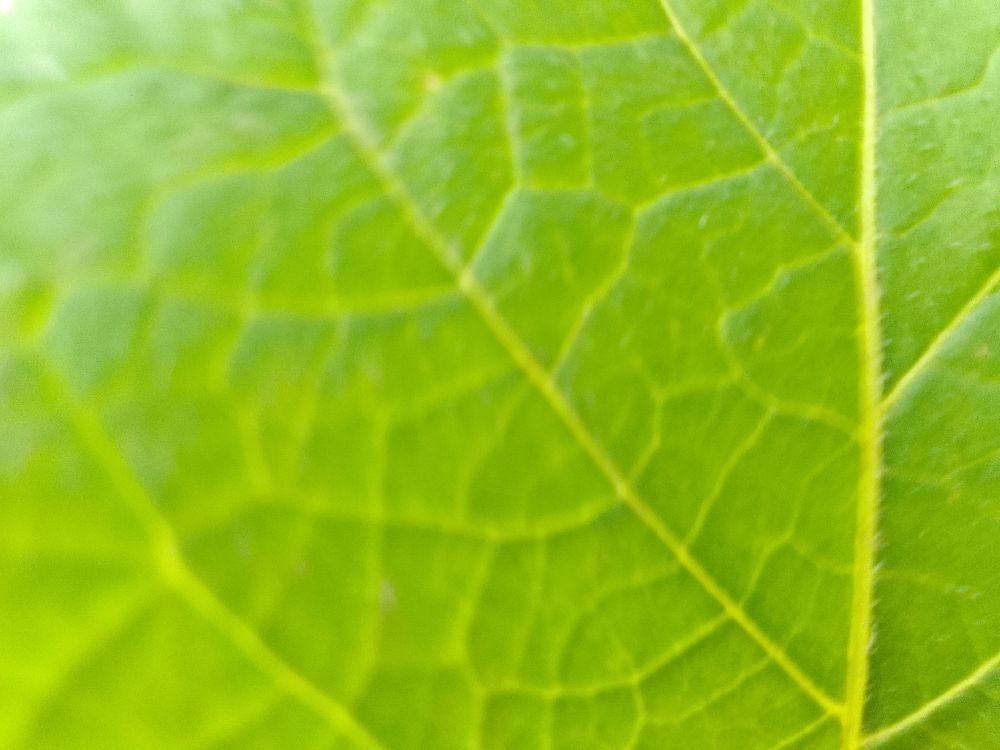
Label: Healthy